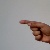
The image shows a hand gesture representing the letter 'G' in Indian Sign Language.